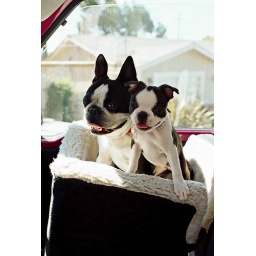
cricket and dolly in car seat